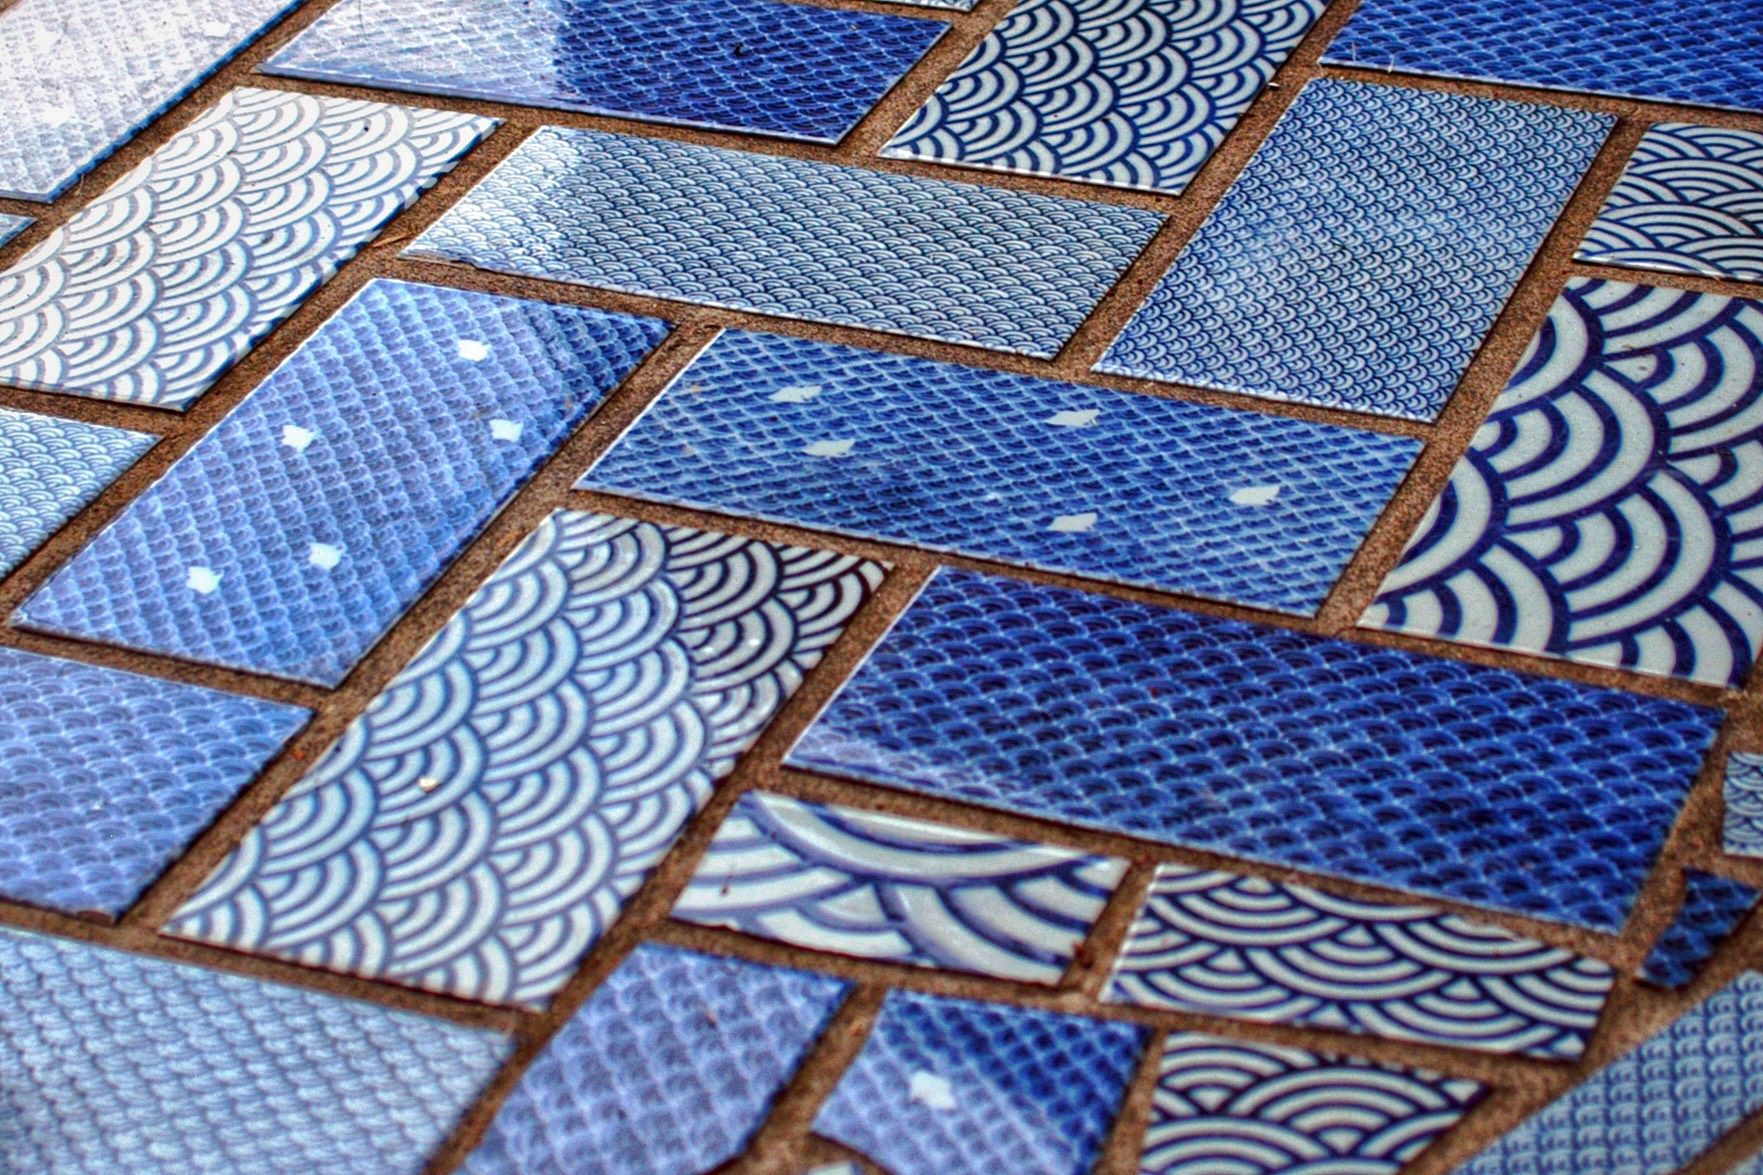
blue tiles
The photo shows a collection of beautiful colored tiles. The whole collection is in different shades of blue and white. There are tiles with a fish scale pattern, others with small and large sea wave patterns, and others with small eyes. They vary in size and some of them are broken and small.
The lighting in the photo is soft sunlight, its reflection appears on the tiles on the left side and highlights the beautiful colors of each tile. The photo was taken at an angle from the right, close to the ground and slightly above the tiles, highlighting the details of the different patterns.
Labels: Tile, Floor, Flooring, Art, Mosaic, Pattern, Woven, tiles